St Helen's Church, Stillingfleet

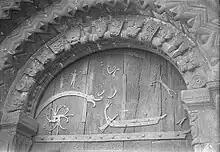
The upper part of the door, seen in 1929

The most noted feature of the church is its door, which is at least as old as the church, but generally thought to date from the 10th century, and to have been moved to the church when it was built. Its ironwork includes the hinges, a cross, a ship, two figures, a tree, a horned figure, and a further figure on its own. In 1990, the door was taken to London, where it was restored by Plowden & Smith. In 2002, it was returned to Stillingfleet, and rehung inside the church, with a new door constructed, with ironwork recalling that of the Saxon door.